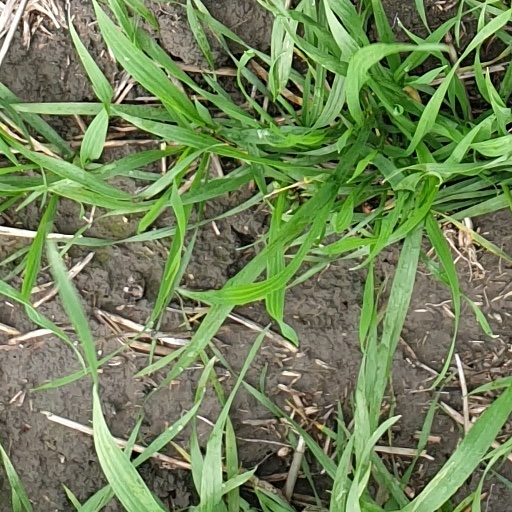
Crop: wheat